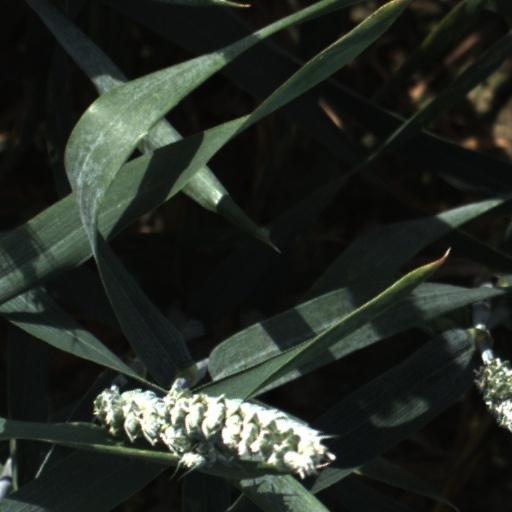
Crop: wheat